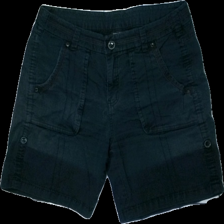
View: front
Type: Shorts
Category: Ladies
Brand: Kappahl
Colors: Black
Material: 100% cott
Cut: Regular
Size: 40
Season: Summer
Holes: Minor
Damage: color faded all across
Damage location: middle center
Damage 2: holes
Damage 2 location: bottom left
Price range: <50
Recommended usage: Recycle
Description: Black shorts from Kappahl, size 40. Poor condition.